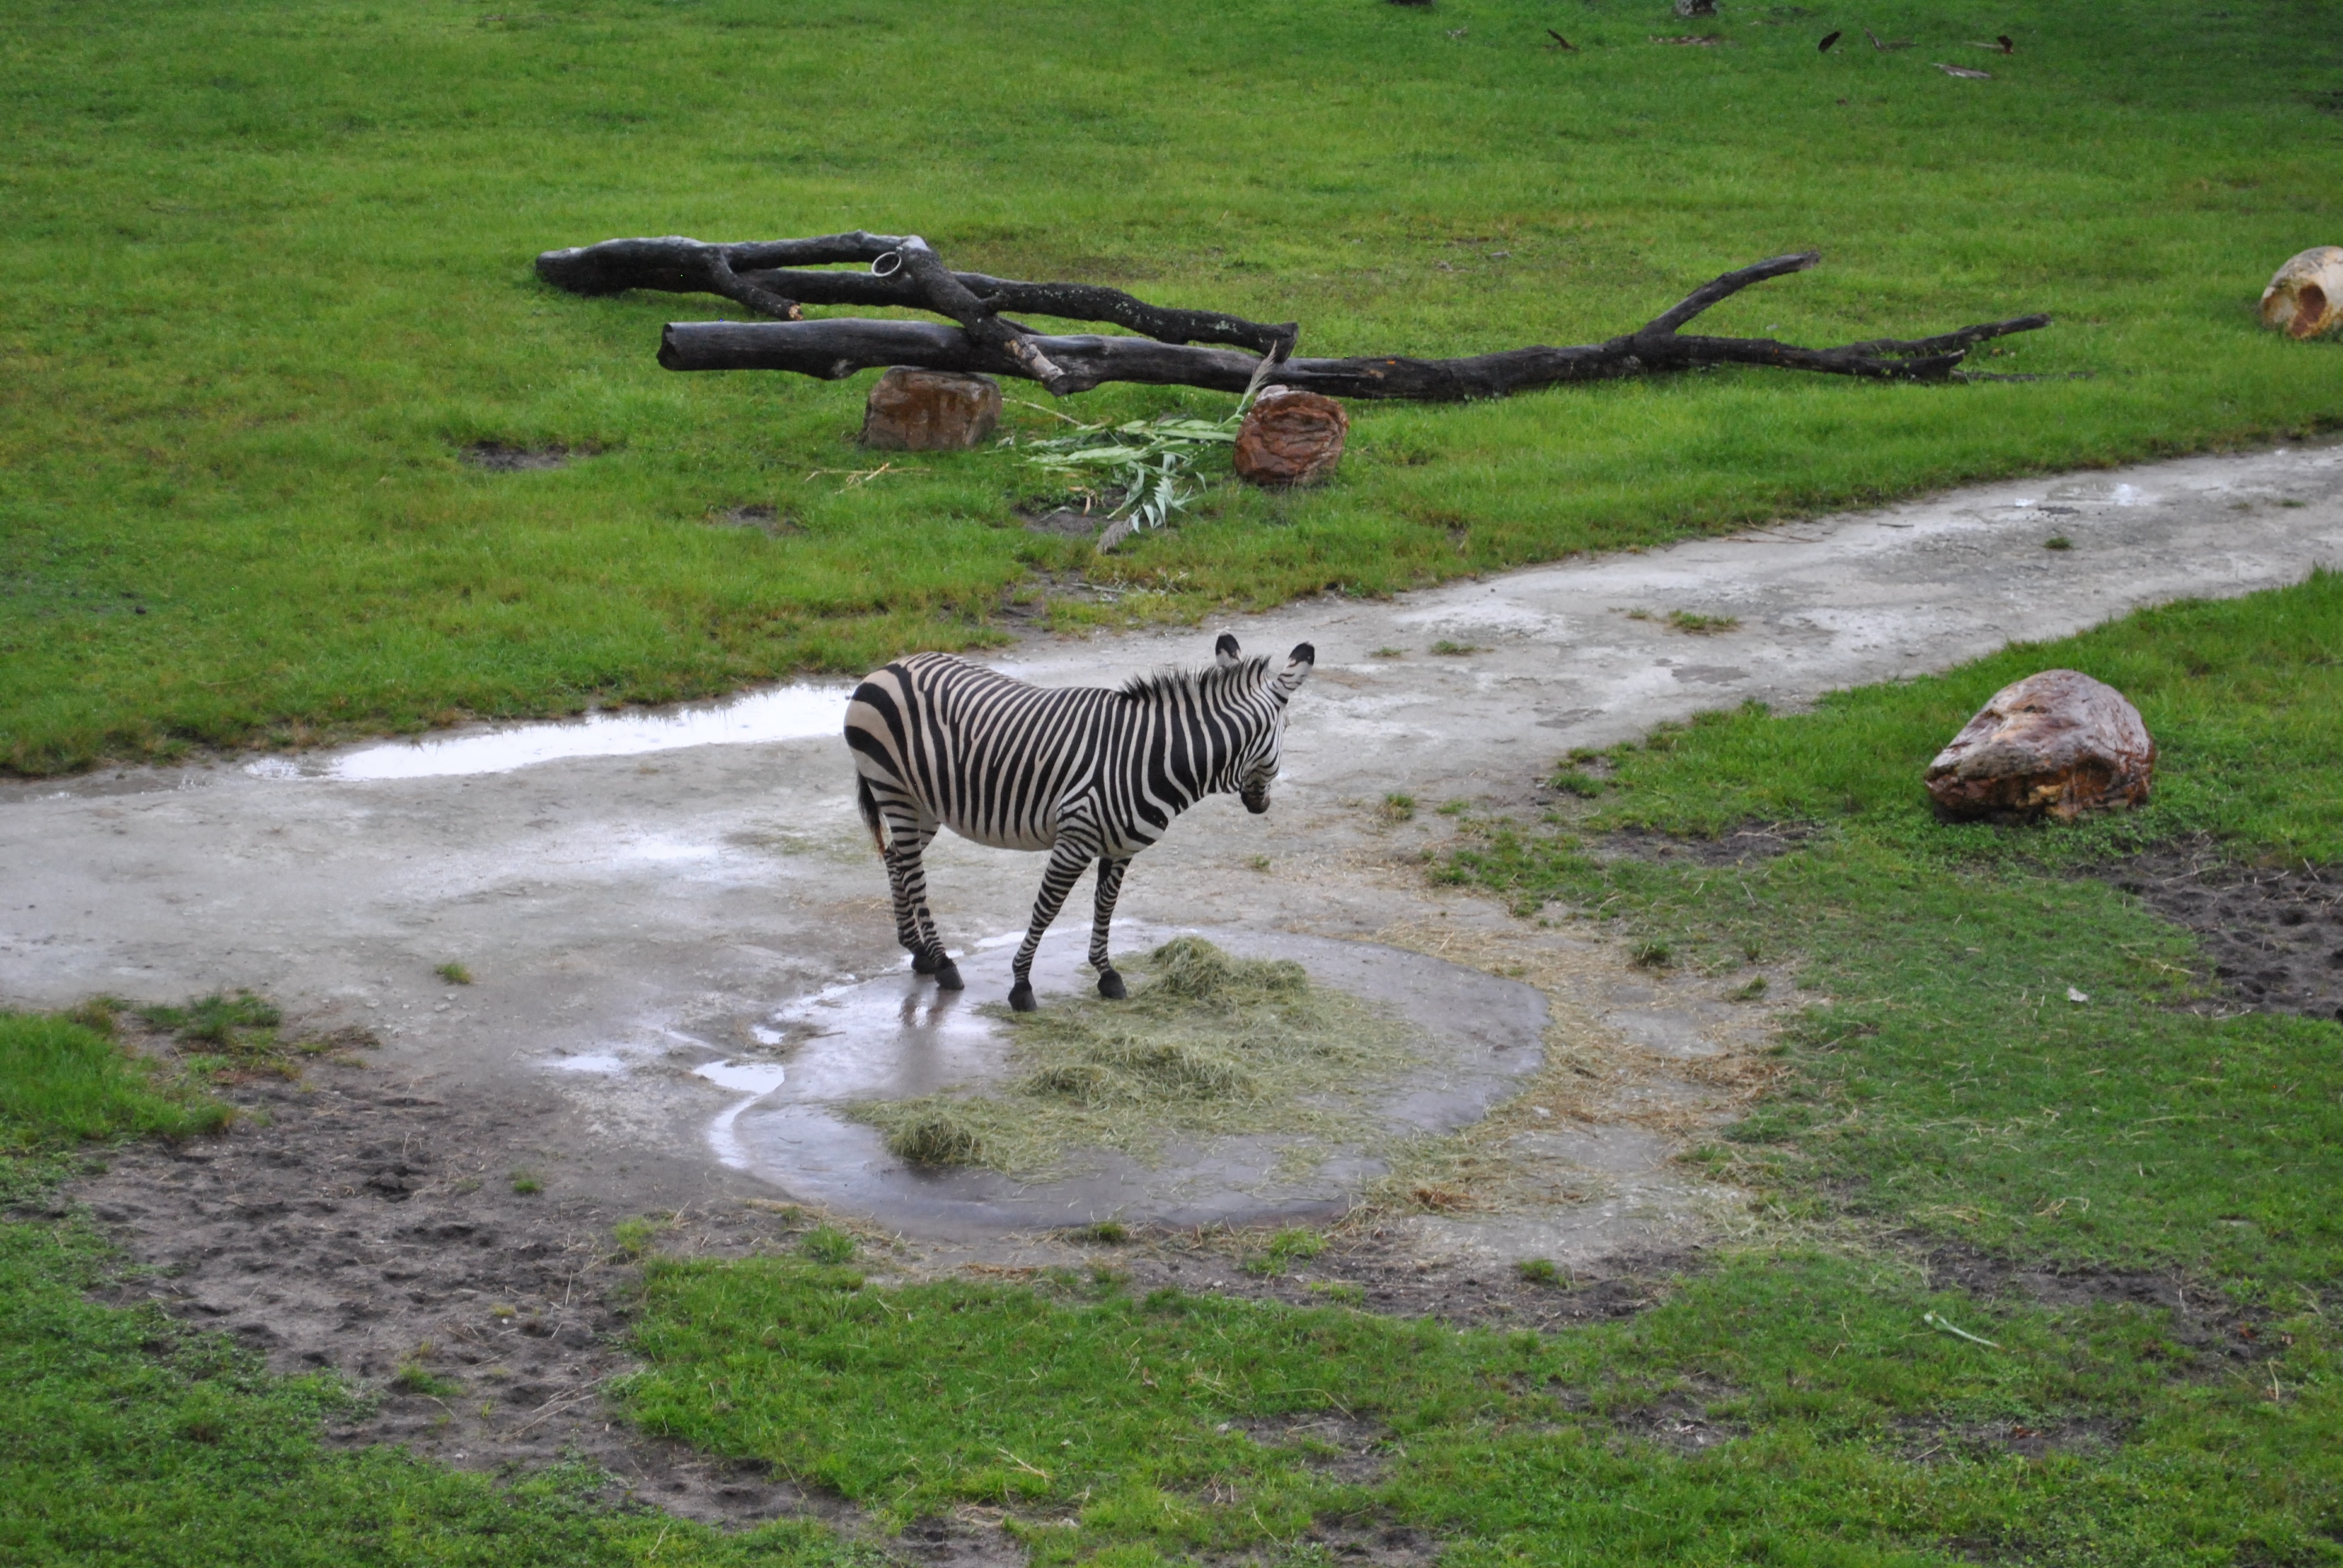
wilderness, wildlife, zoo, fauna, savanna, zebra, safari, horse like mammal